Proust (crater)

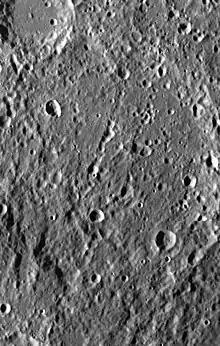
MESSENGER WAC mosaic

Proust is a crater on Mercury. Its name was adopted by the International Astronomical Union (IAU) in 1976. It is named after the French novelist Marcel Proust.